Orkkappurathu

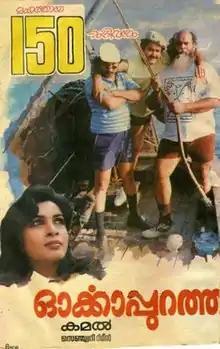
Poster

Orkkappurathu is a 1988 Indian Malayalam-language comedy drama film directed by Kamal and written by Shibu Chakravarthy from a story by Ranjith. It is produced by Mohanlal and Century Kochumon, starring Mohanlal, Nedumudi Venu, N. L. Balakrishnan, Ramya Krishnan, Thilakan and K. P. Ummer in the lead roles. The film score was composed by Ouseppachan, the film does not contain any songs other than the Irish ballad "Danny Boy". The film set in an Anglo-Indian background was filmed entirely in and around Fort Kochi, Kerala, India. "Orkkappurathu" released on 13 April 1988 was a commercial success. This movie ran more than 150 days. The film has grossed around 1.5 crore.